Auburn Tigers

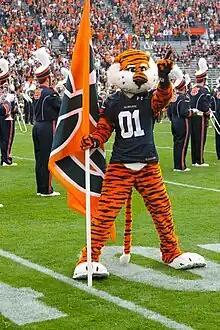
Aubie carries an Auburn flag during pre-game in Jordan-Hare Stadium

Aubie is an anthropomorphic tiger and the official mascot of Auburn University. Aubie's existence began as a cartoon character that first appeared on the Auburn/Hardin-Simmons football program cover on October 3, 1959. "Birmingham Post-Herald" artist Phil Neel created the cartoon tiger, who continued to appear on Auburn program covers for 18 years. Aubie's look changed through the years. In 1962, he began to stand upright and in the next year, 1963, wore clothes for the first time—a blue tie, polkadot pants, and straw hat. Aubie's appearances on game programs occurred during a successful period in head football coach Ralph "Shug" Jordan's teams. The Tigers were victorious in the first nine games which had Aubie on the cover and in his first six years, Auburn posted a 23–2–1 home record. Auburn's home record during the eighteen years Aubie served as Cover Tiger was 63–16–2. Aubie's regular appearance on the game program cover ended on October 23, 1976, when Auburn beat Florida State, 31–19, but Aubie returned to Auburn's cover in the Iron Bowl against Alabama on November 30, 1991, Auburn's last home game at Birmingham's Legion Field.